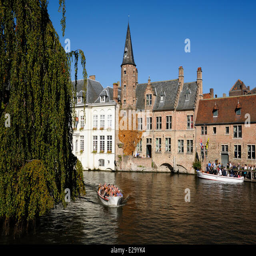
historical centre listed as cultural site by membership organisation , boats seen from the rosary